Cork's 96FM

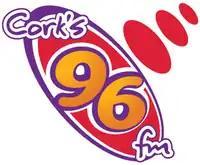
Cork's 96FM logo used from 2009 to 2016.

Founded by four former Cork Examiner journalists, with backing from a number of Cork business people, Cork's 96FM launched as "Radio South" at midday on Thursday 10 August 1989. However, that name lasted for less than a year. Radio South was the third of the newly licensed commercial stations to come on air in the country (Dublin's Capital Radio and County Mayo's Mid West Radio being first and second respectively).